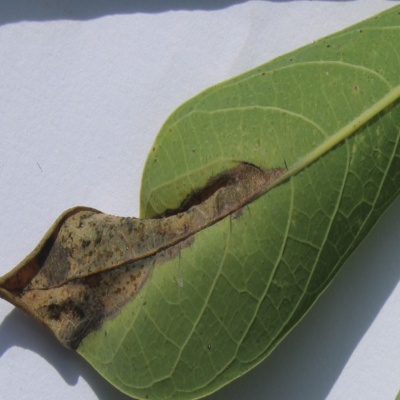
Crop: Cassava
Condition: bacterial blight